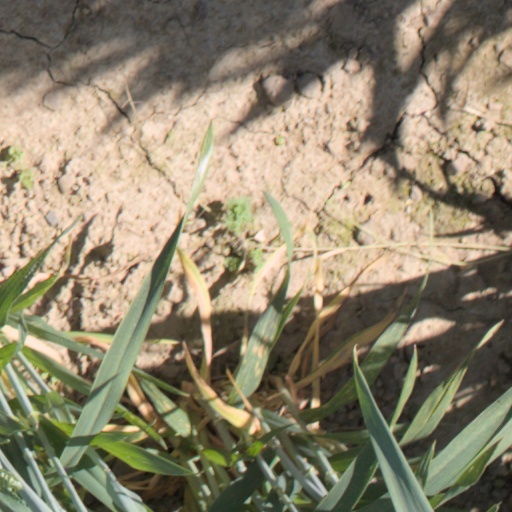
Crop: wheat